A New Way to Pay Old Debts

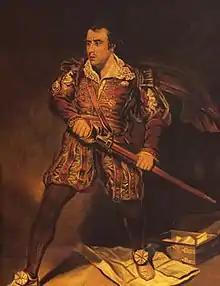
Edmund Kean as Sir Giles Over-reach

A New Way to Pay Old Debts (c. 1625, printed 1633) is an English Renaissance drama, the most popular play by Philip Massinger. Its central character, Sir Giles Over-reach, became one of the more popular villains on English and American stages through the 19th century.